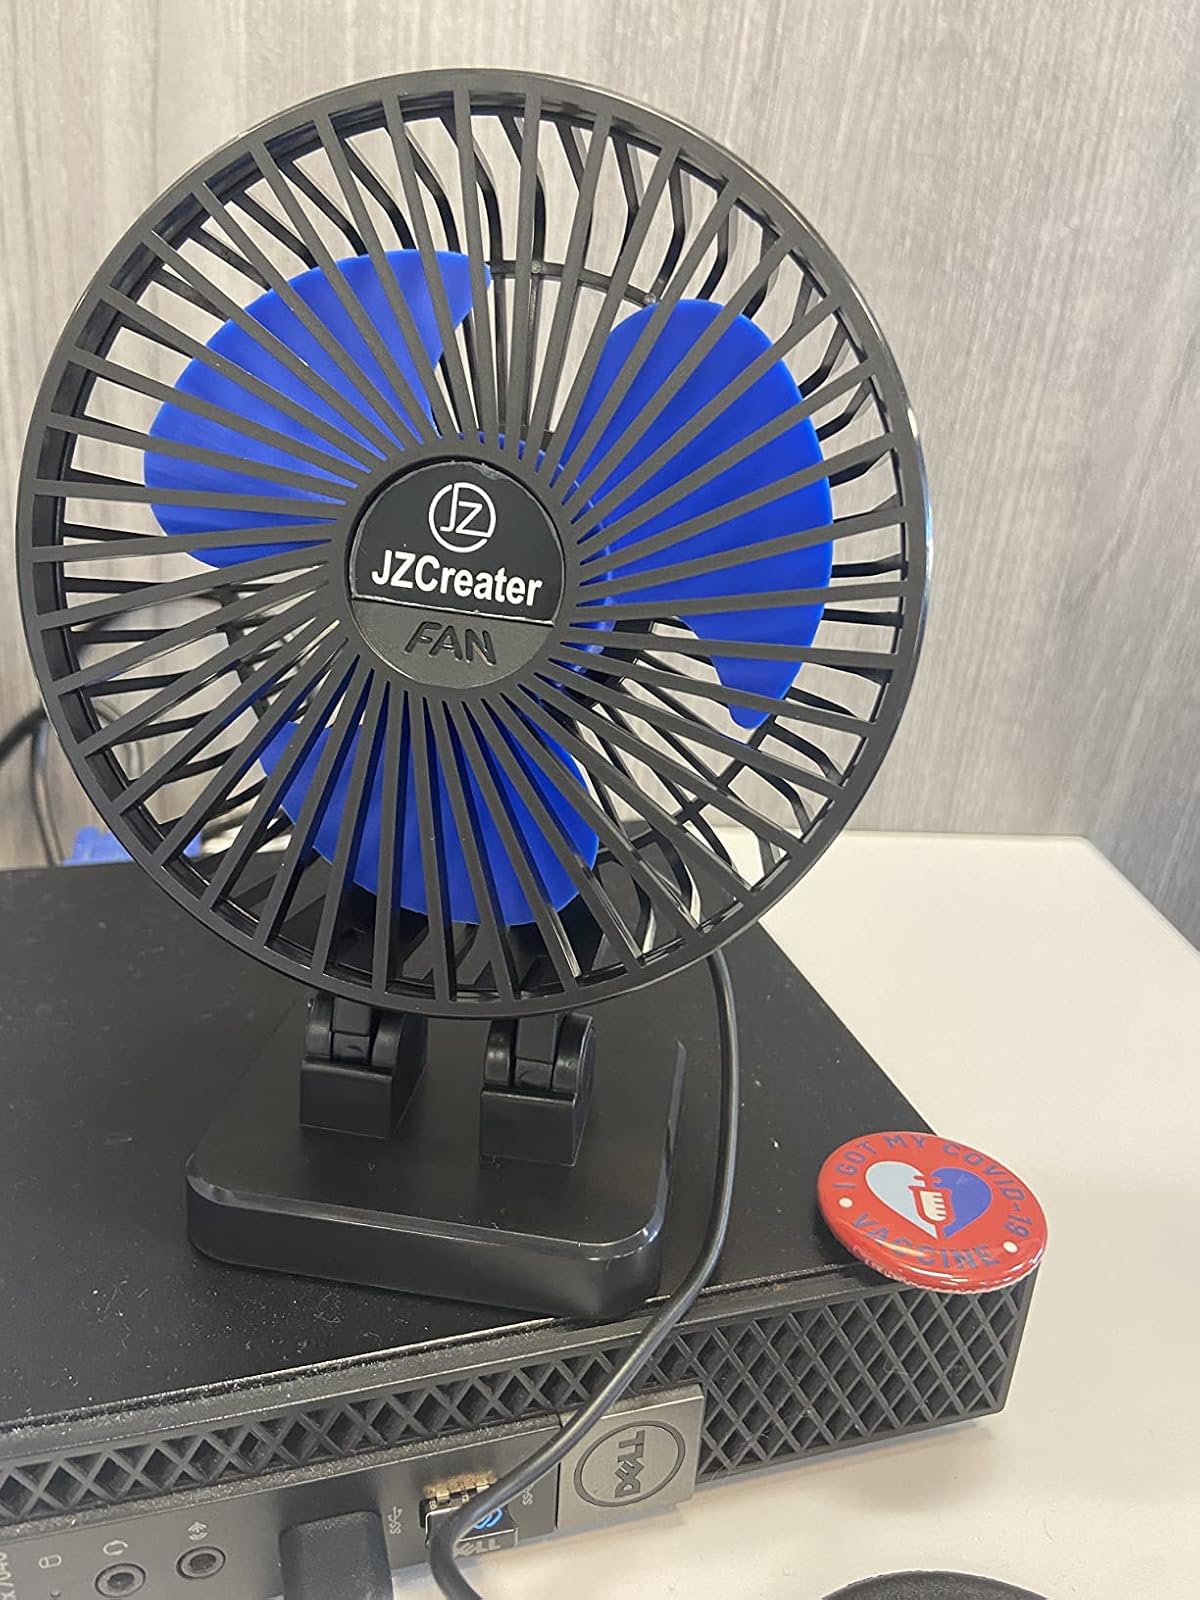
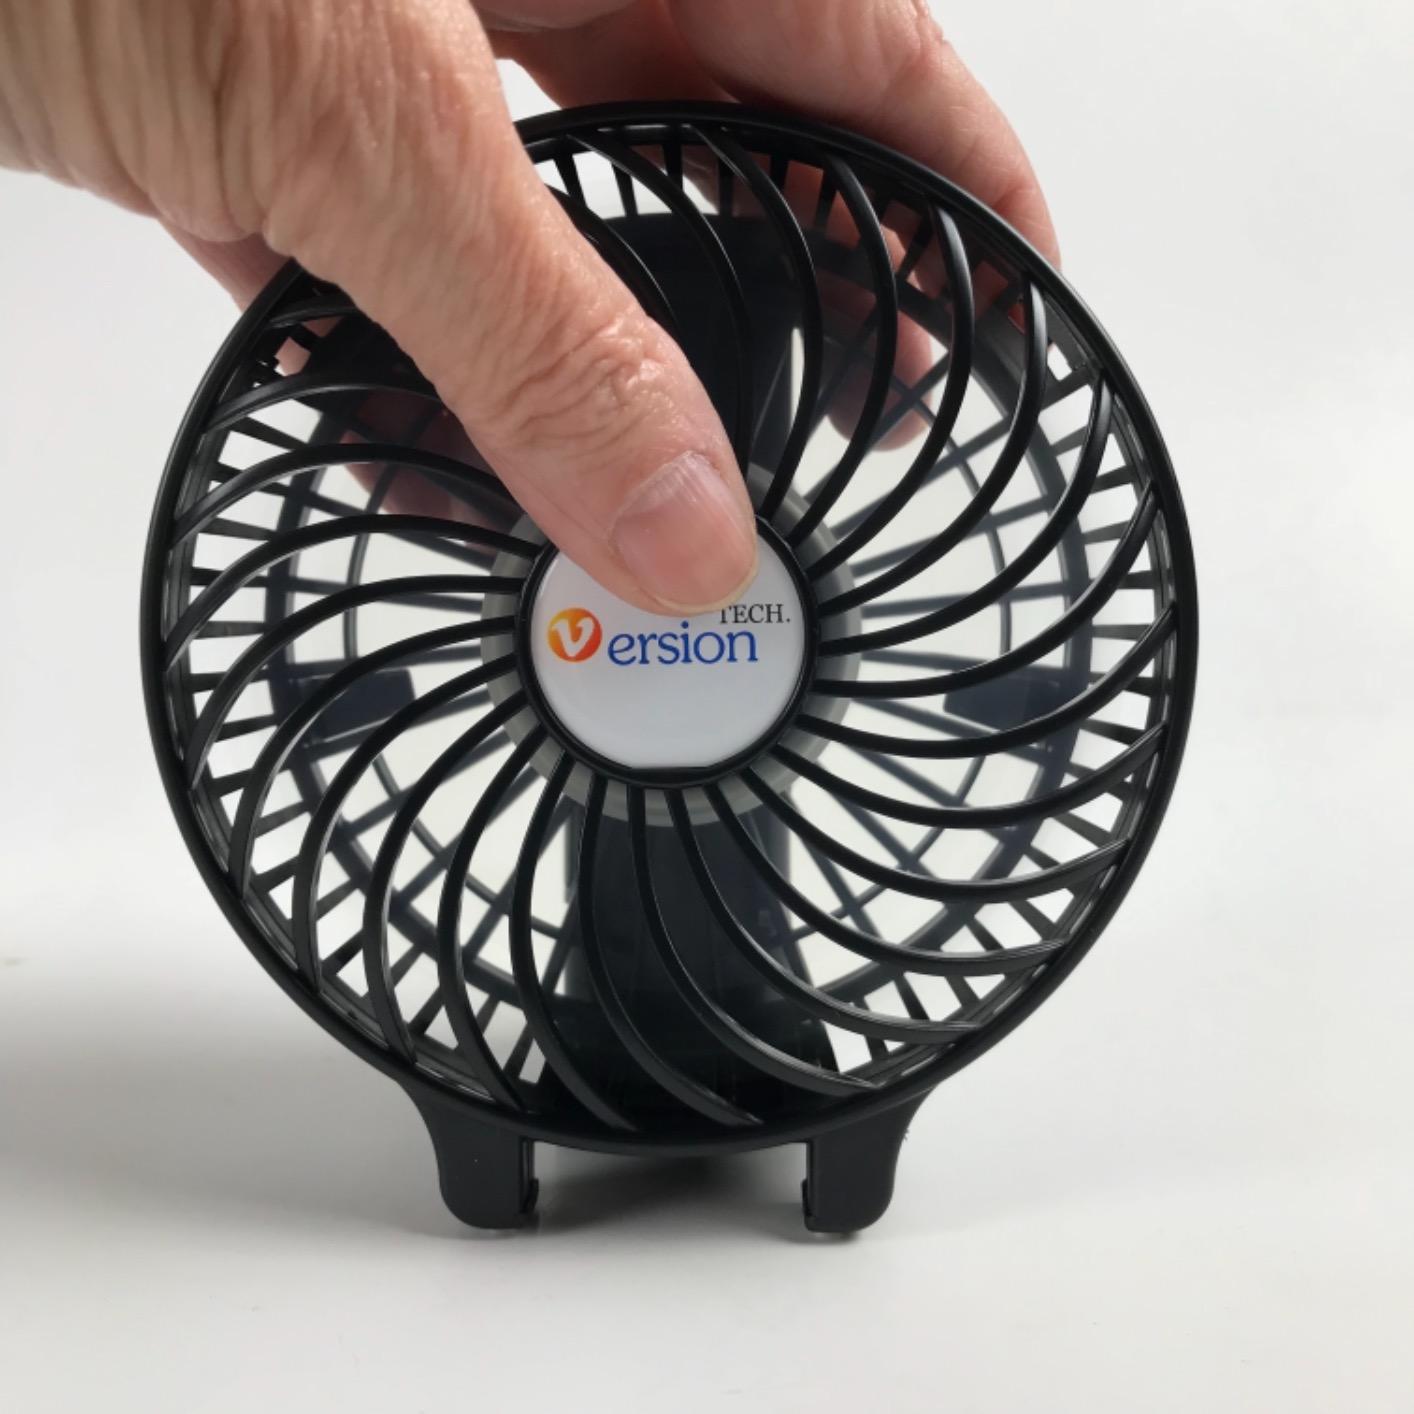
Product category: fan
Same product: no